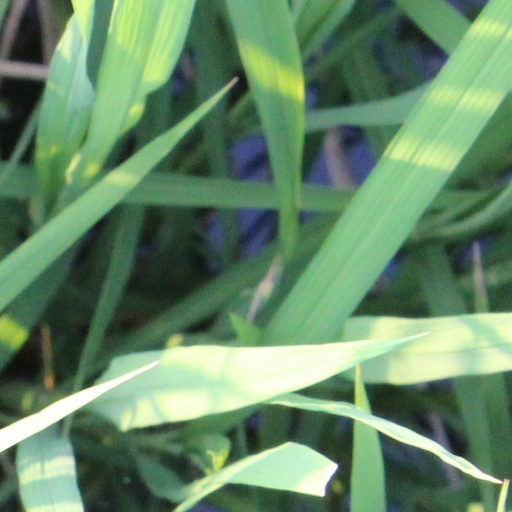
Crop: rice